Bengaluru FC

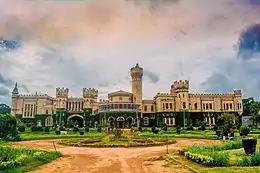
The Bangalore Palace

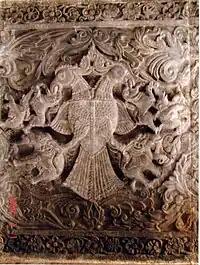
Gandaberunda bird in the Rameshwara temple at keladi

Bengaluru FC' home livery was unveiled during the 21 July JSW launch; the crest features the Bangalore Palace coloured white to symbolize the victory of the Wodeyars, who won the palace back. In the middle of the crest, a blue Gandaberunda – a mythical two-headed bird, symbolizes the pride, resilience, and bravery of the people of Bengaluru. The Gandaberunda is taken from the coat of arms of the state of Karnataka. On 24 January 2015, Bengaluru revealed Eddie The Eagle as its official mascot.